Jim Deshaies

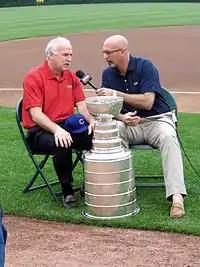
Deshaies interviewing Blackhawks coach Joel Quenneville before a Cubs pregame celebration for the 2013 Stanley Cup champion Blackhawks at Wrigley Field

Deshaies was a commentator for Astros' TV broadcasts from 1997 to 2012, along with Bill Brown. Deshaies gained respect as an analyst and enjoyed very high popularity with Astros fans during his tenure. He was the co-host of the "J.D. and Dave's Excellent Offseason Adventure" during one offseason and occasionally served as an analyst for "Fox Major League Baseball".